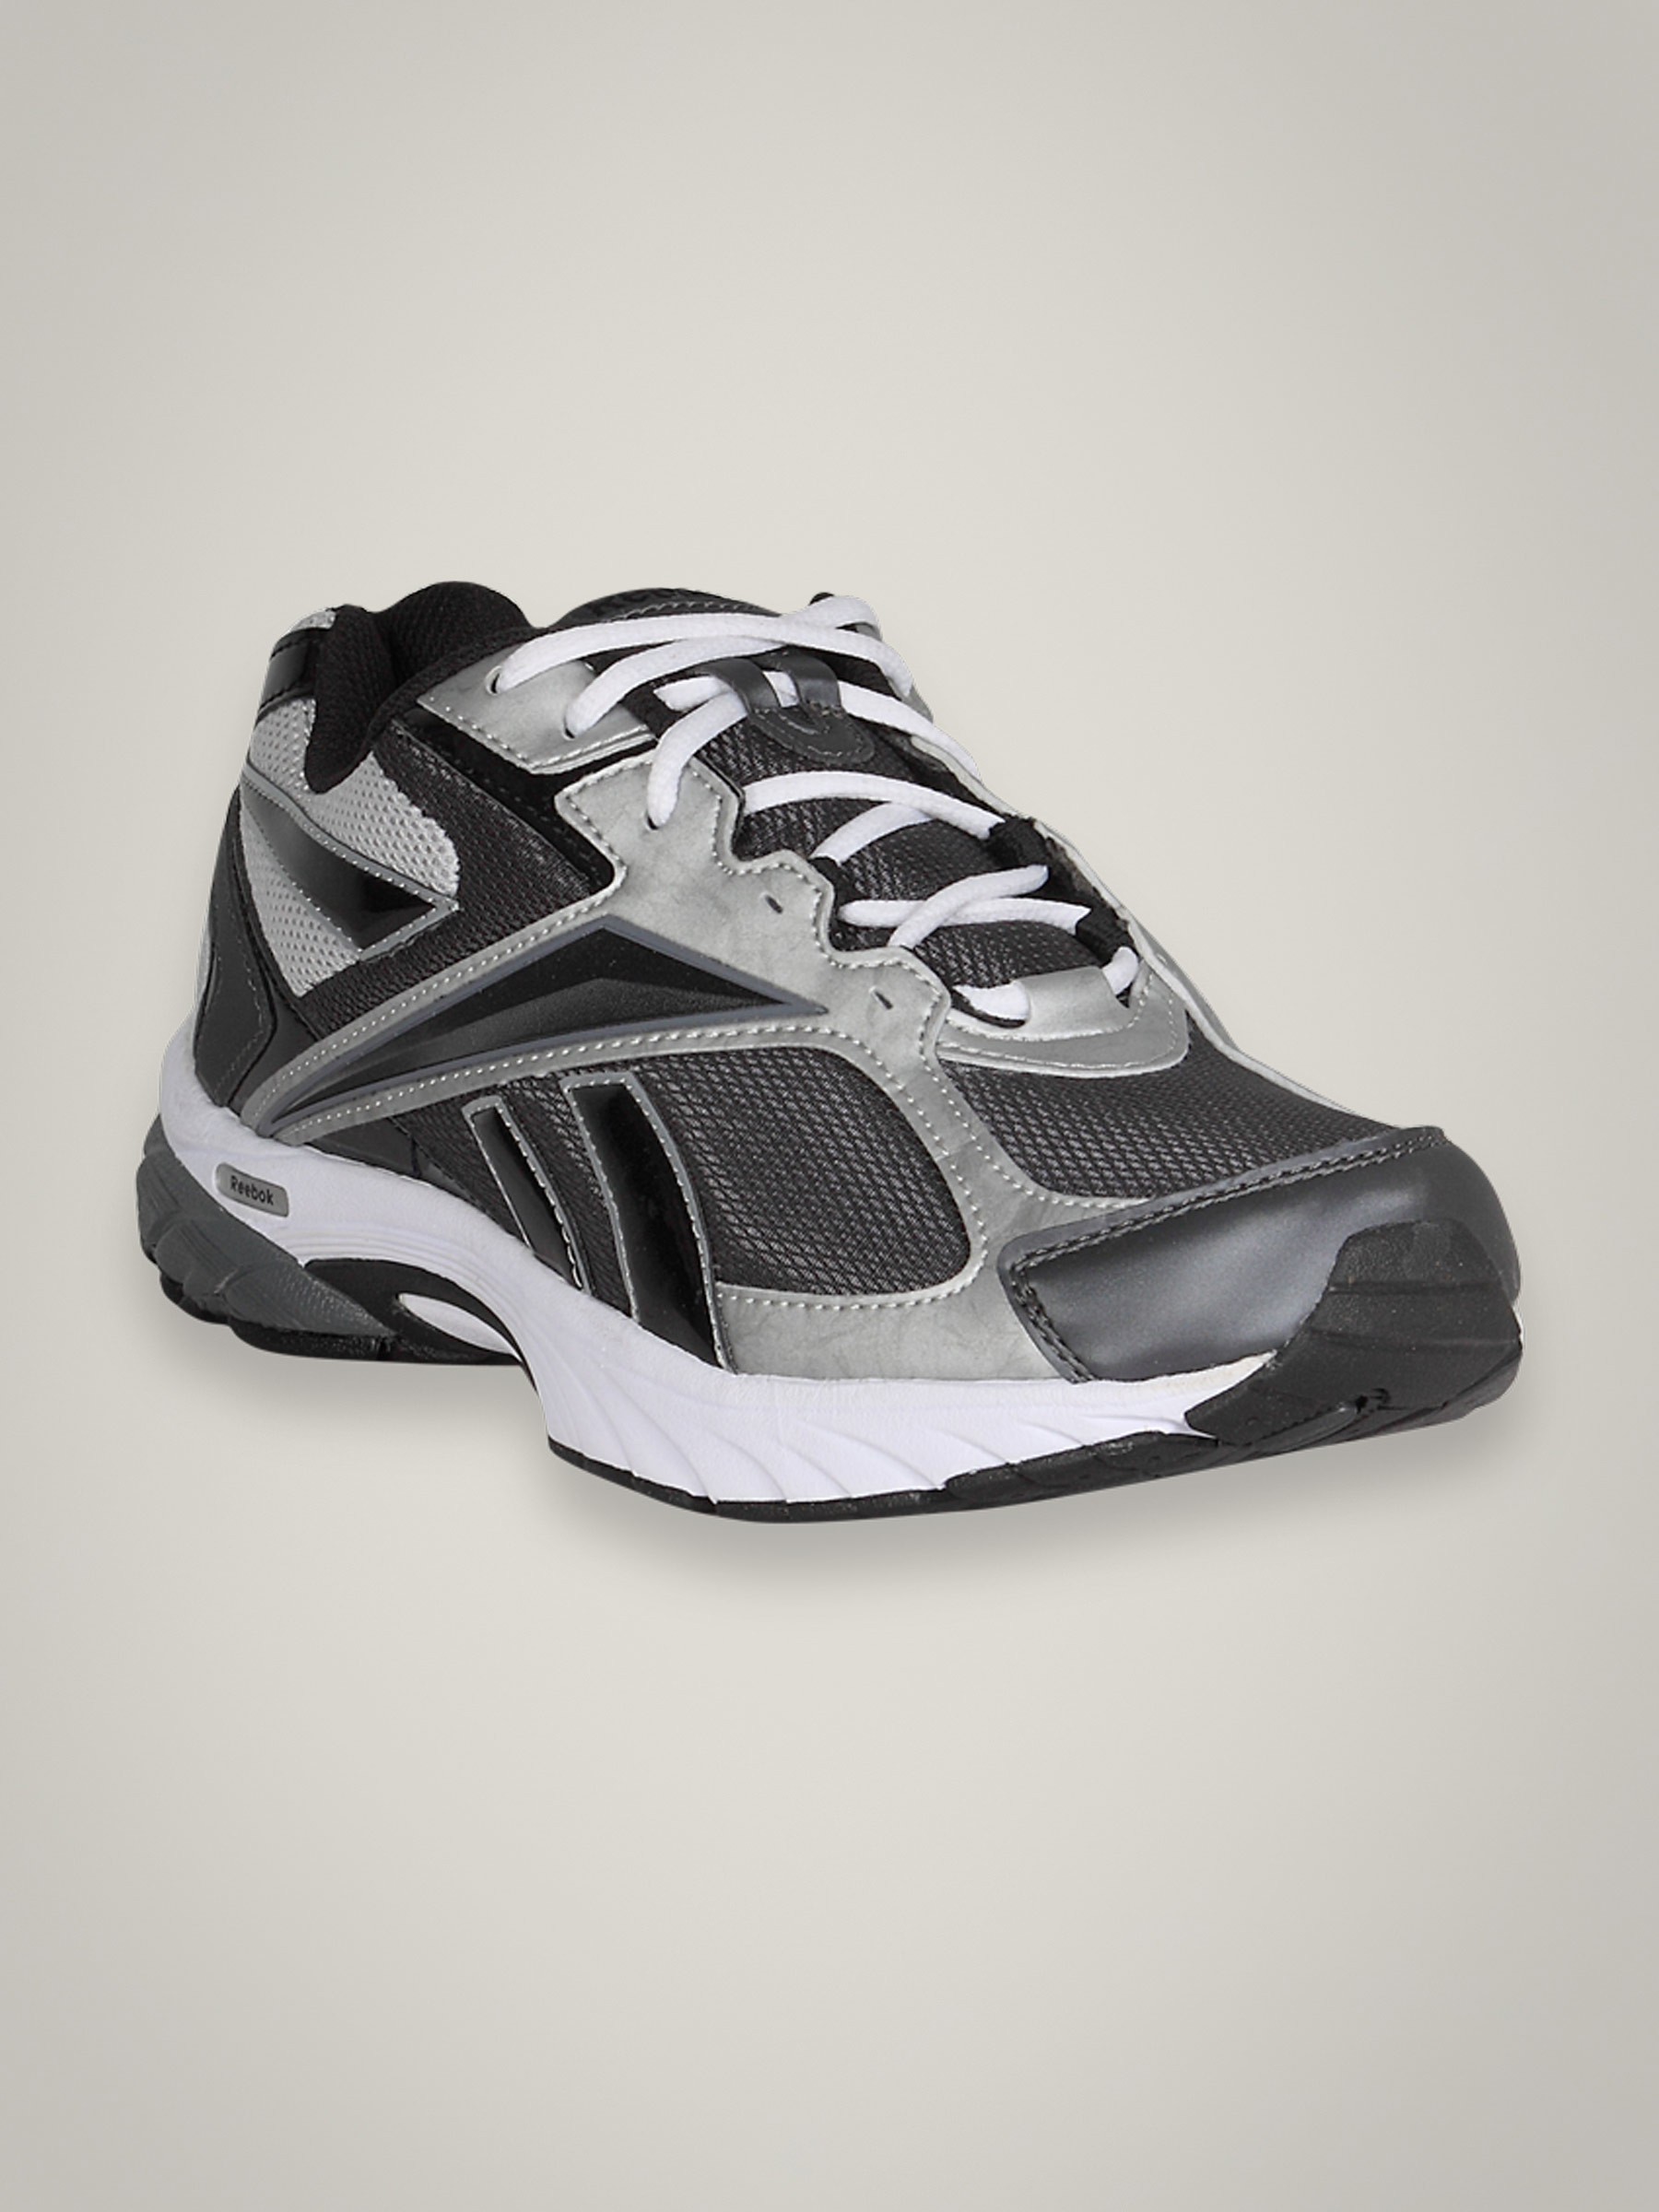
Reebok Men's Cruiseon Charcoal Grey Shoe
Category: Footwear / Shoes / Sports Shoes
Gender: Men
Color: Grey
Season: Summer 2011
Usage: Sports